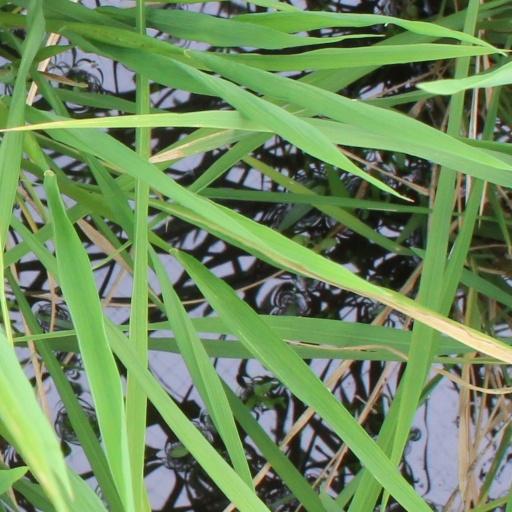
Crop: rice